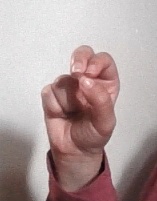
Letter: gaaf